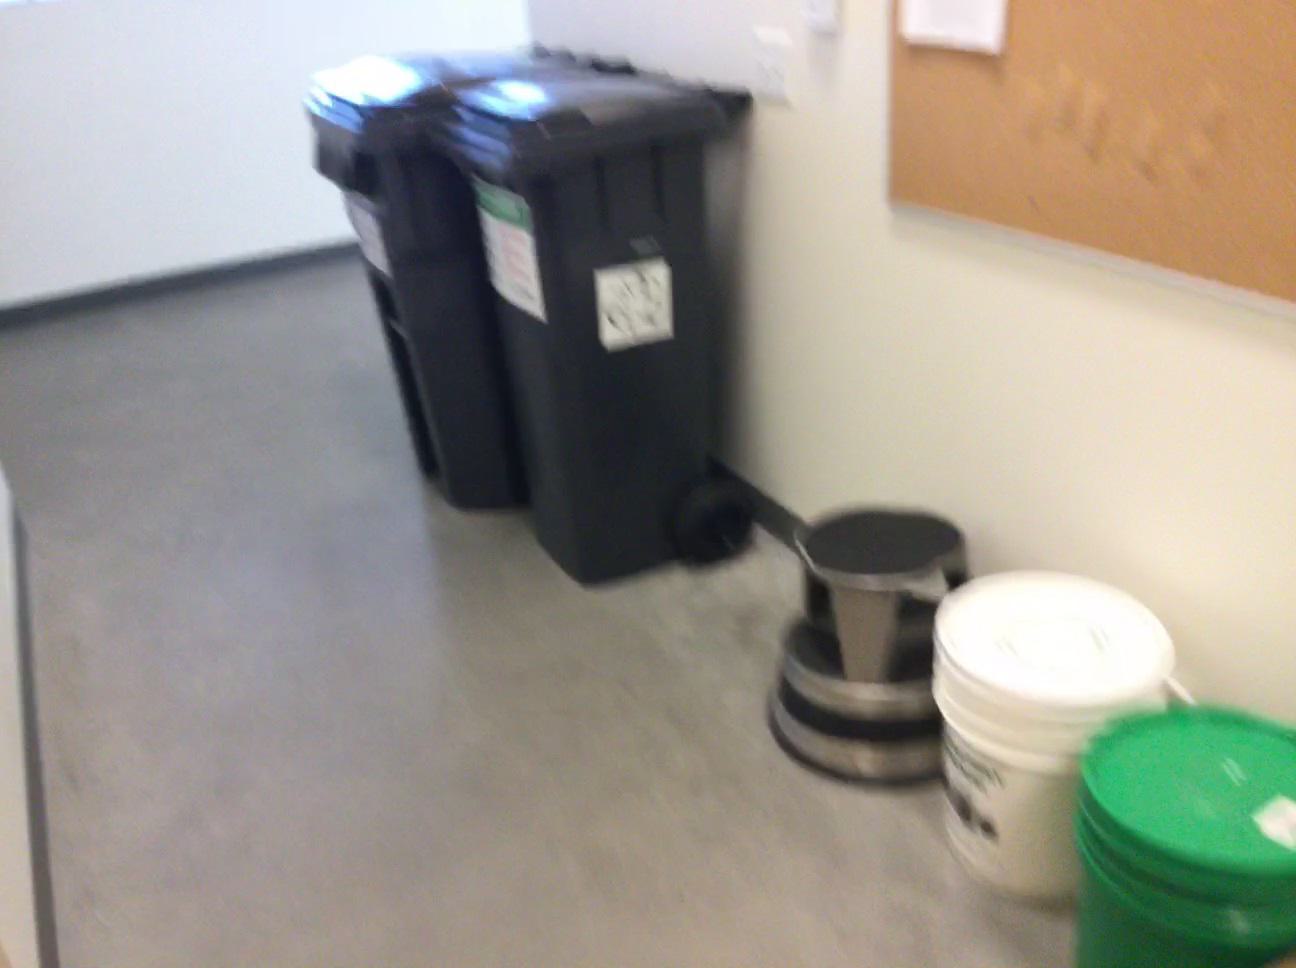
Question: In the image, there is the board. Pinpoint several points within the vacant space situated right of the board from the camera's perspective. Your final answer should be formatted as a list of tuples, i.e. [(x1, y1), ...], where each tuple contains the x and y coordinates of a point satisfying the conditions above. The coordinates should be between 0 and 1, indicating the normalized pixel locations of the points.
Answer: [(0.698, 0.262), (0.727, 0.271), (0.758, 0.280), (0.792, 0.290), (0.829, 0.302), (0.871, 0.314), (0.689, 0.381), (0.917, 0.327), (0.728, 0.401), (0.968, 0.343), (0.773, 0.423), (0.718, 0.445), (0.979, 0.380), (0.765, 0.472), (0.822, 0.503), (0.887, 0.540), (0.964, 0.584), (0.981, 0.680)]